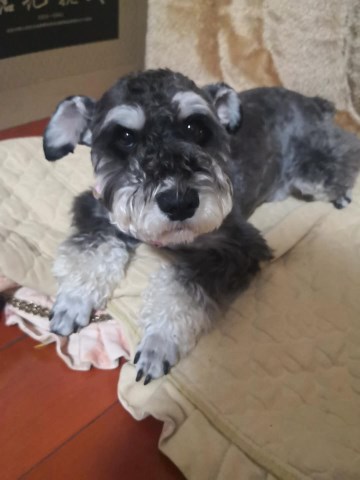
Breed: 2342-n000102-miniature_schnauzer